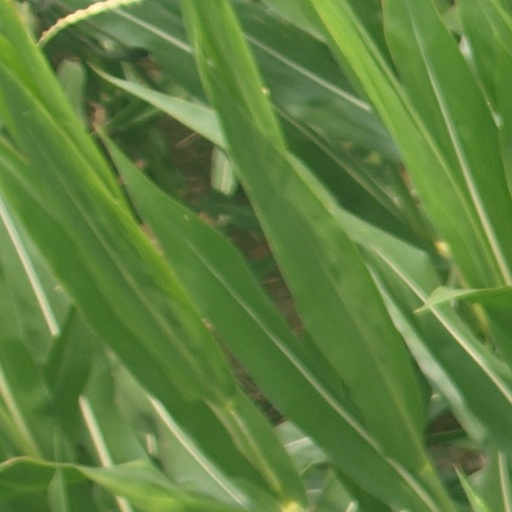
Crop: maize; corn